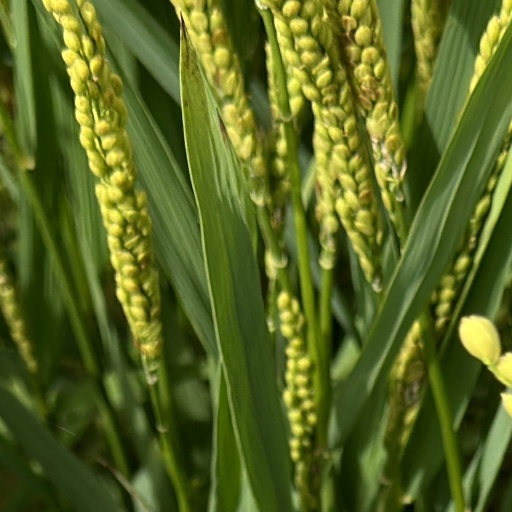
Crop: rice